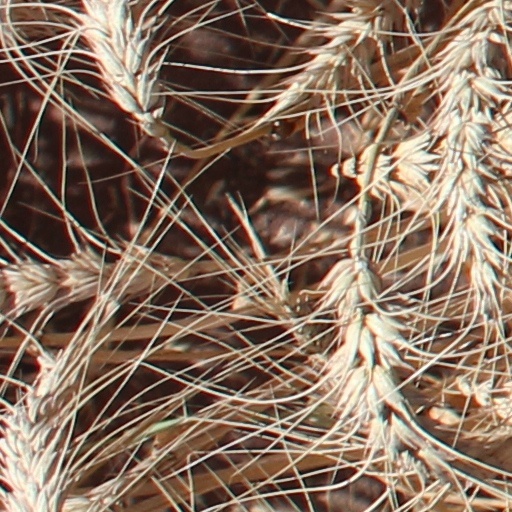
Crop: wheat